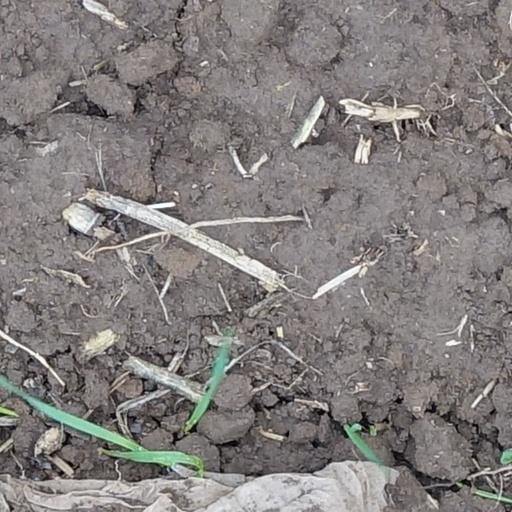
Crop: wheat